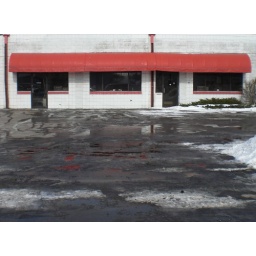
black & white & red all over